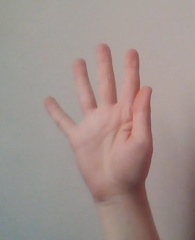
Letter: sheen